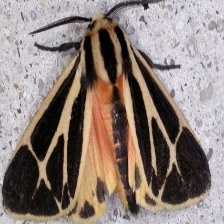
Species: BANDED TIGER MOTH